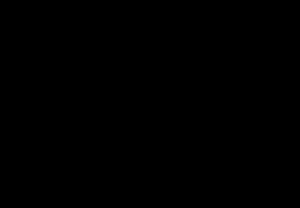
En typographie, une police d’écriture, ou police de caractères, est un ensemble de glyphes, c’est-à-dire de représentations visuelles de caractères d’une même famille, qui regroupe tous les corps et graisses d’une même famille, dont le style est coordonné, afin de former un alphabet, ou la représentation de l’ensemble des caractères d’un langage, complet et cohérent.